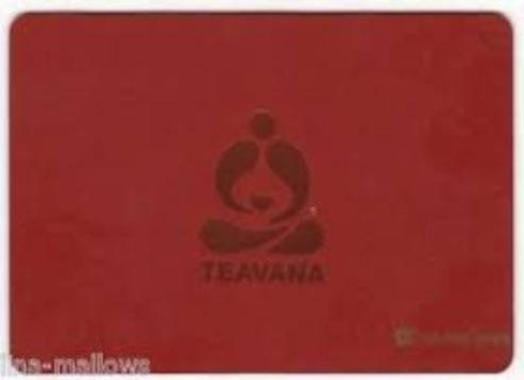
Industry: Food